International availability of McDonald's products

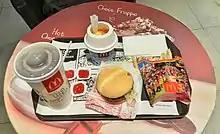
McDonald's Indonesia promo; Burger Sate, McFlurry Rujak Pedas, Markisa soda tea and Fries. Limited in August only, the month of Indonesian Independence in 2016.

Indian McDonalds serve the Chicken Maharaja Mac, a grilled chicken double patty with habanero sauce and Veg Maharaja Mac, a cheese and corn double patty with cocktail sauce. Apart from these, the McSpicy burgers/wraps, McGrill and Pizza McPuff are sold in India. Mc Aloo Tikki, Mc Veggie, Mc Chicken, Mc Egg, Filet-o-fish burger, chicken wraps, veg wraps, chicken kebab burger is very popular in India. Recent additions in India include rice bowls, biriyani and naan wraps.